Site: brandenburg
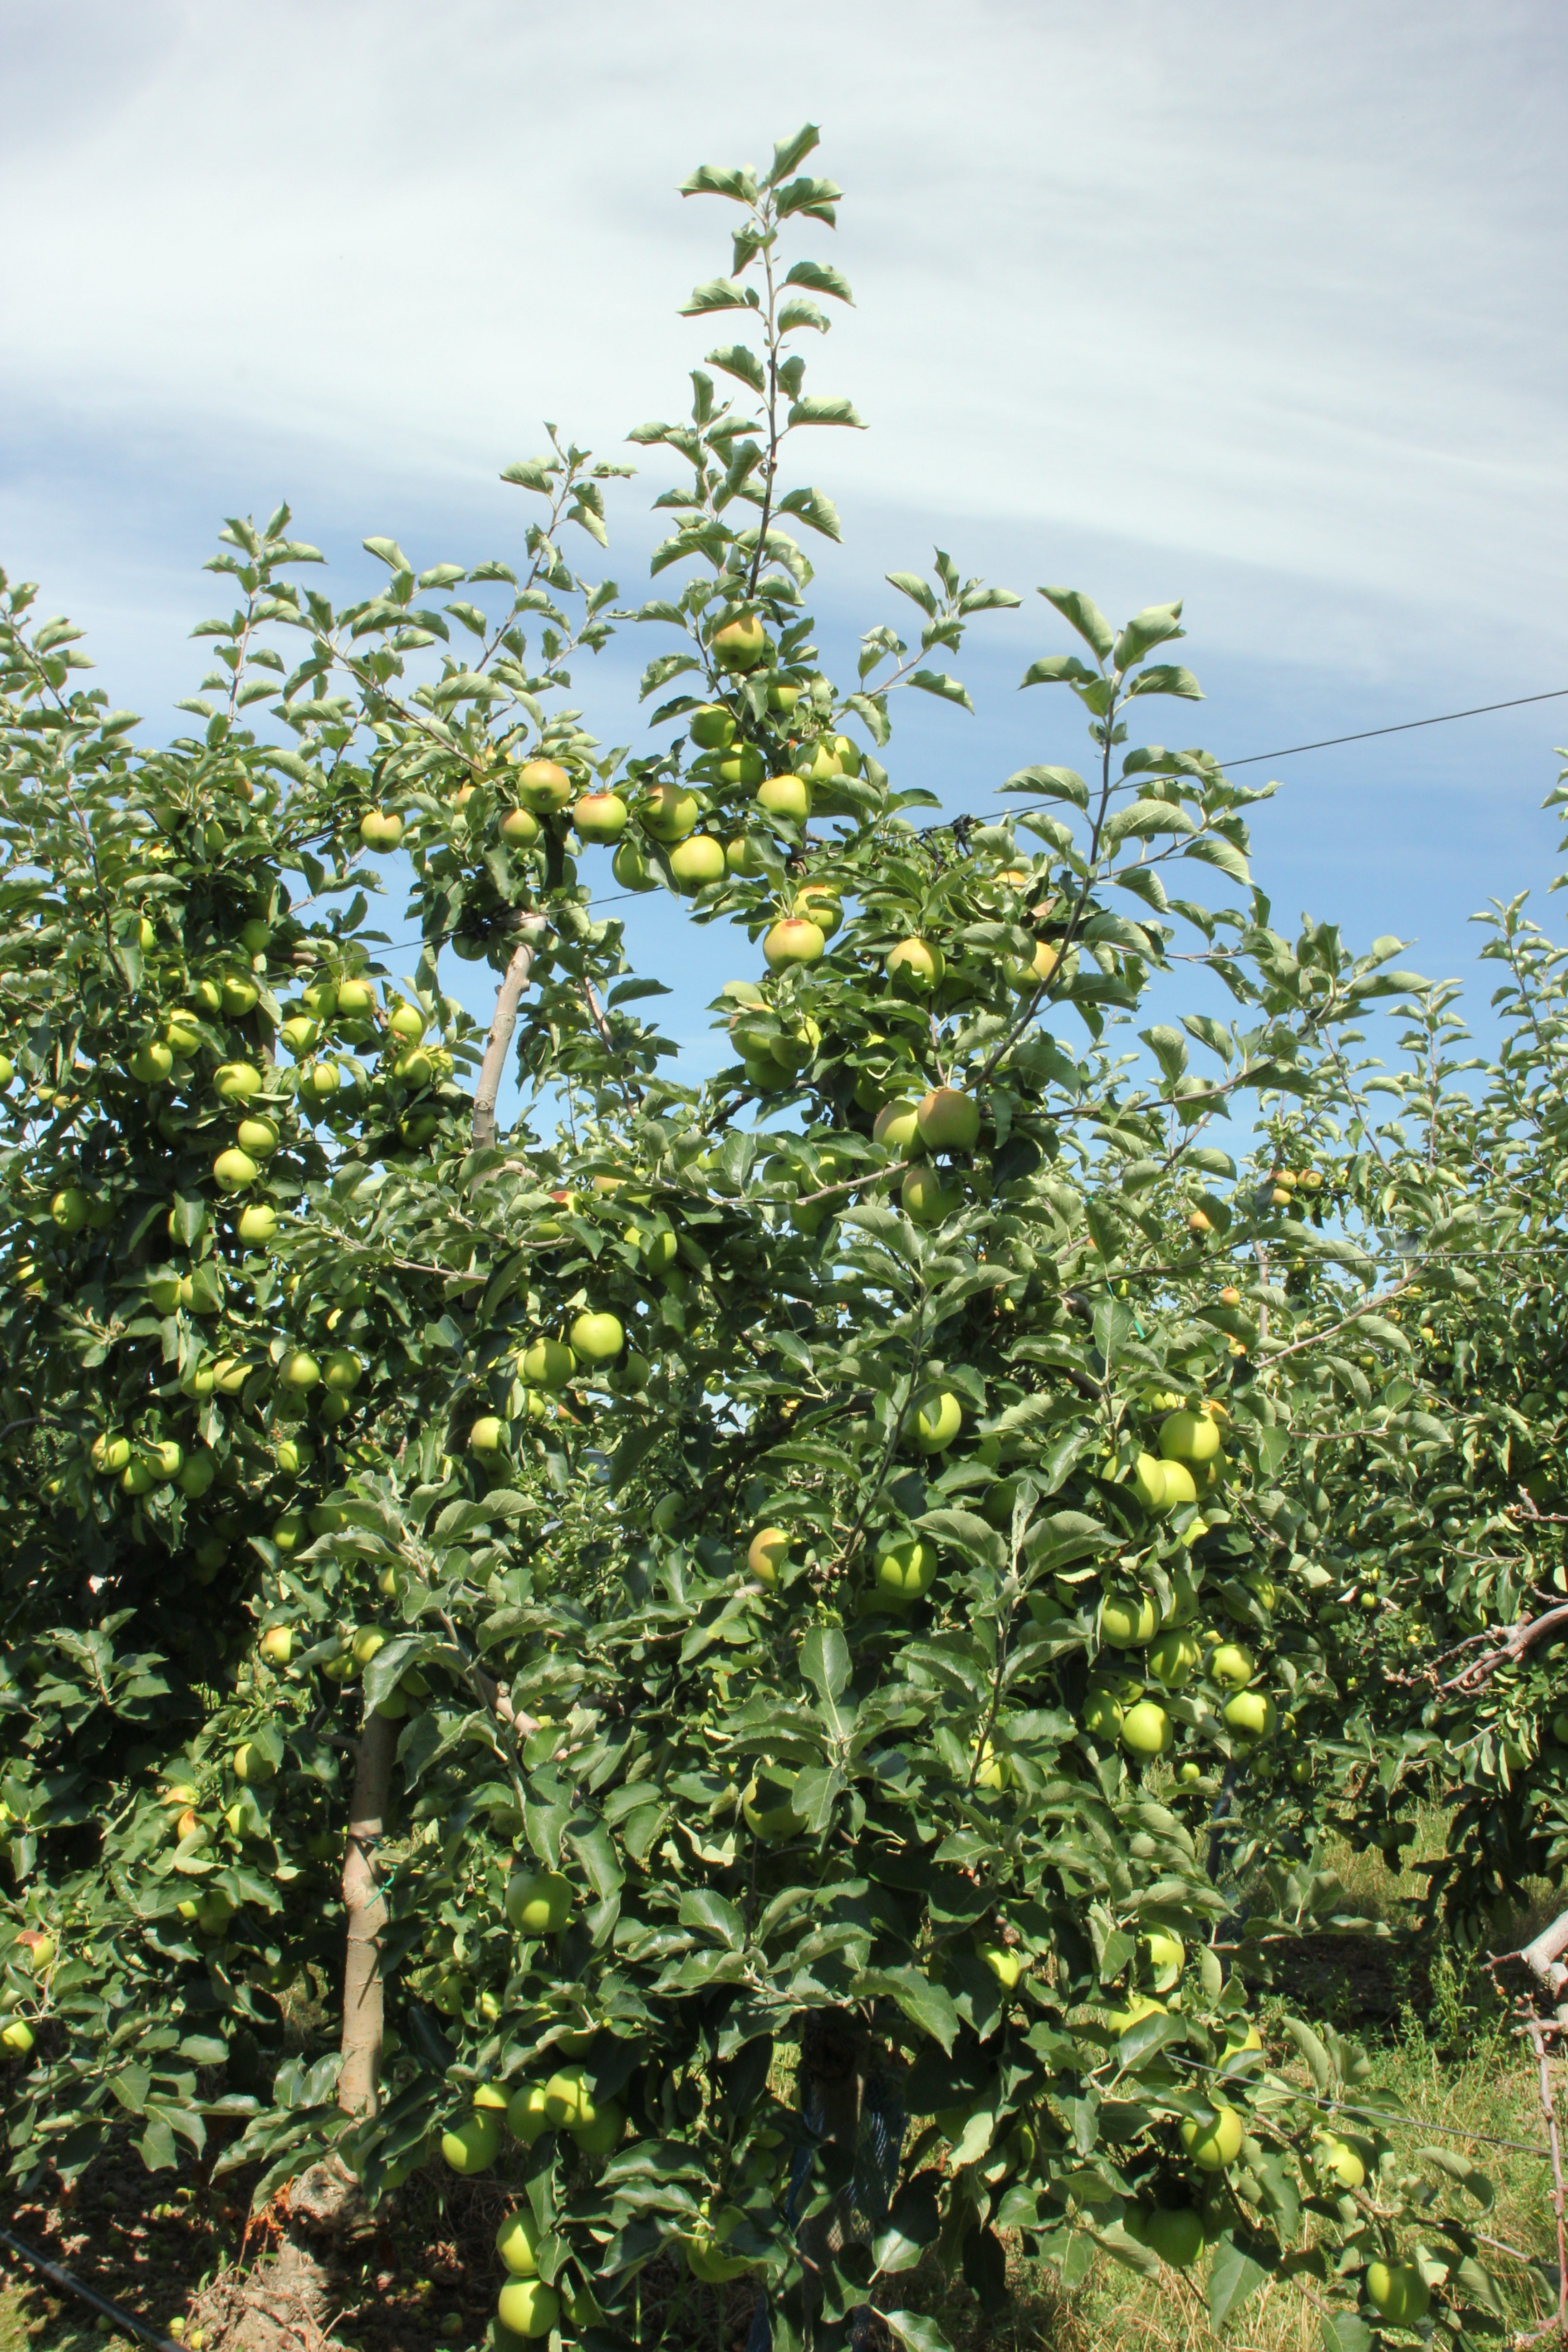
Growth stage (BBCH 77): Development of fruit